Court Martial (1959 film)

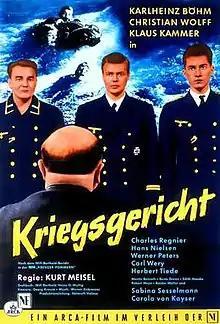
Film poster

Court Martial is a 1959 West German war drama film directed by Kurt Meisel and starring Karlheinz Böhm, Christian Wolff and Hans Nielsen. It was entered into the 1959 Cannes Film Festival. The film's sets were designed by the art director Ernst H. Albrecht.